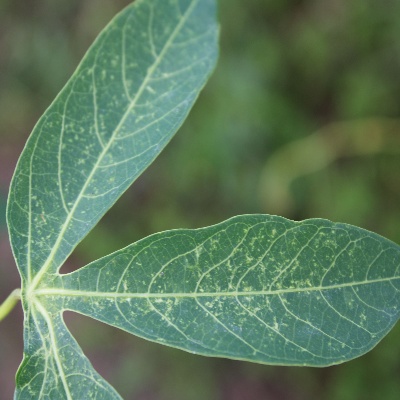
Crop: Cassava
Condition: green mite